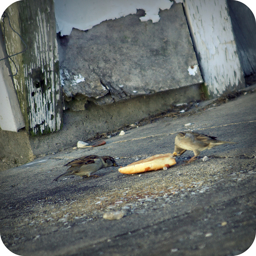
A couple of birds pecking at a peace of bread.
There are two birds next to some food on the ground.
Two birds on the ground in front of an old building eating bread.
The two birds are picking at food on the street
Two birds eating on what looks like a load of bread in front of an old building.